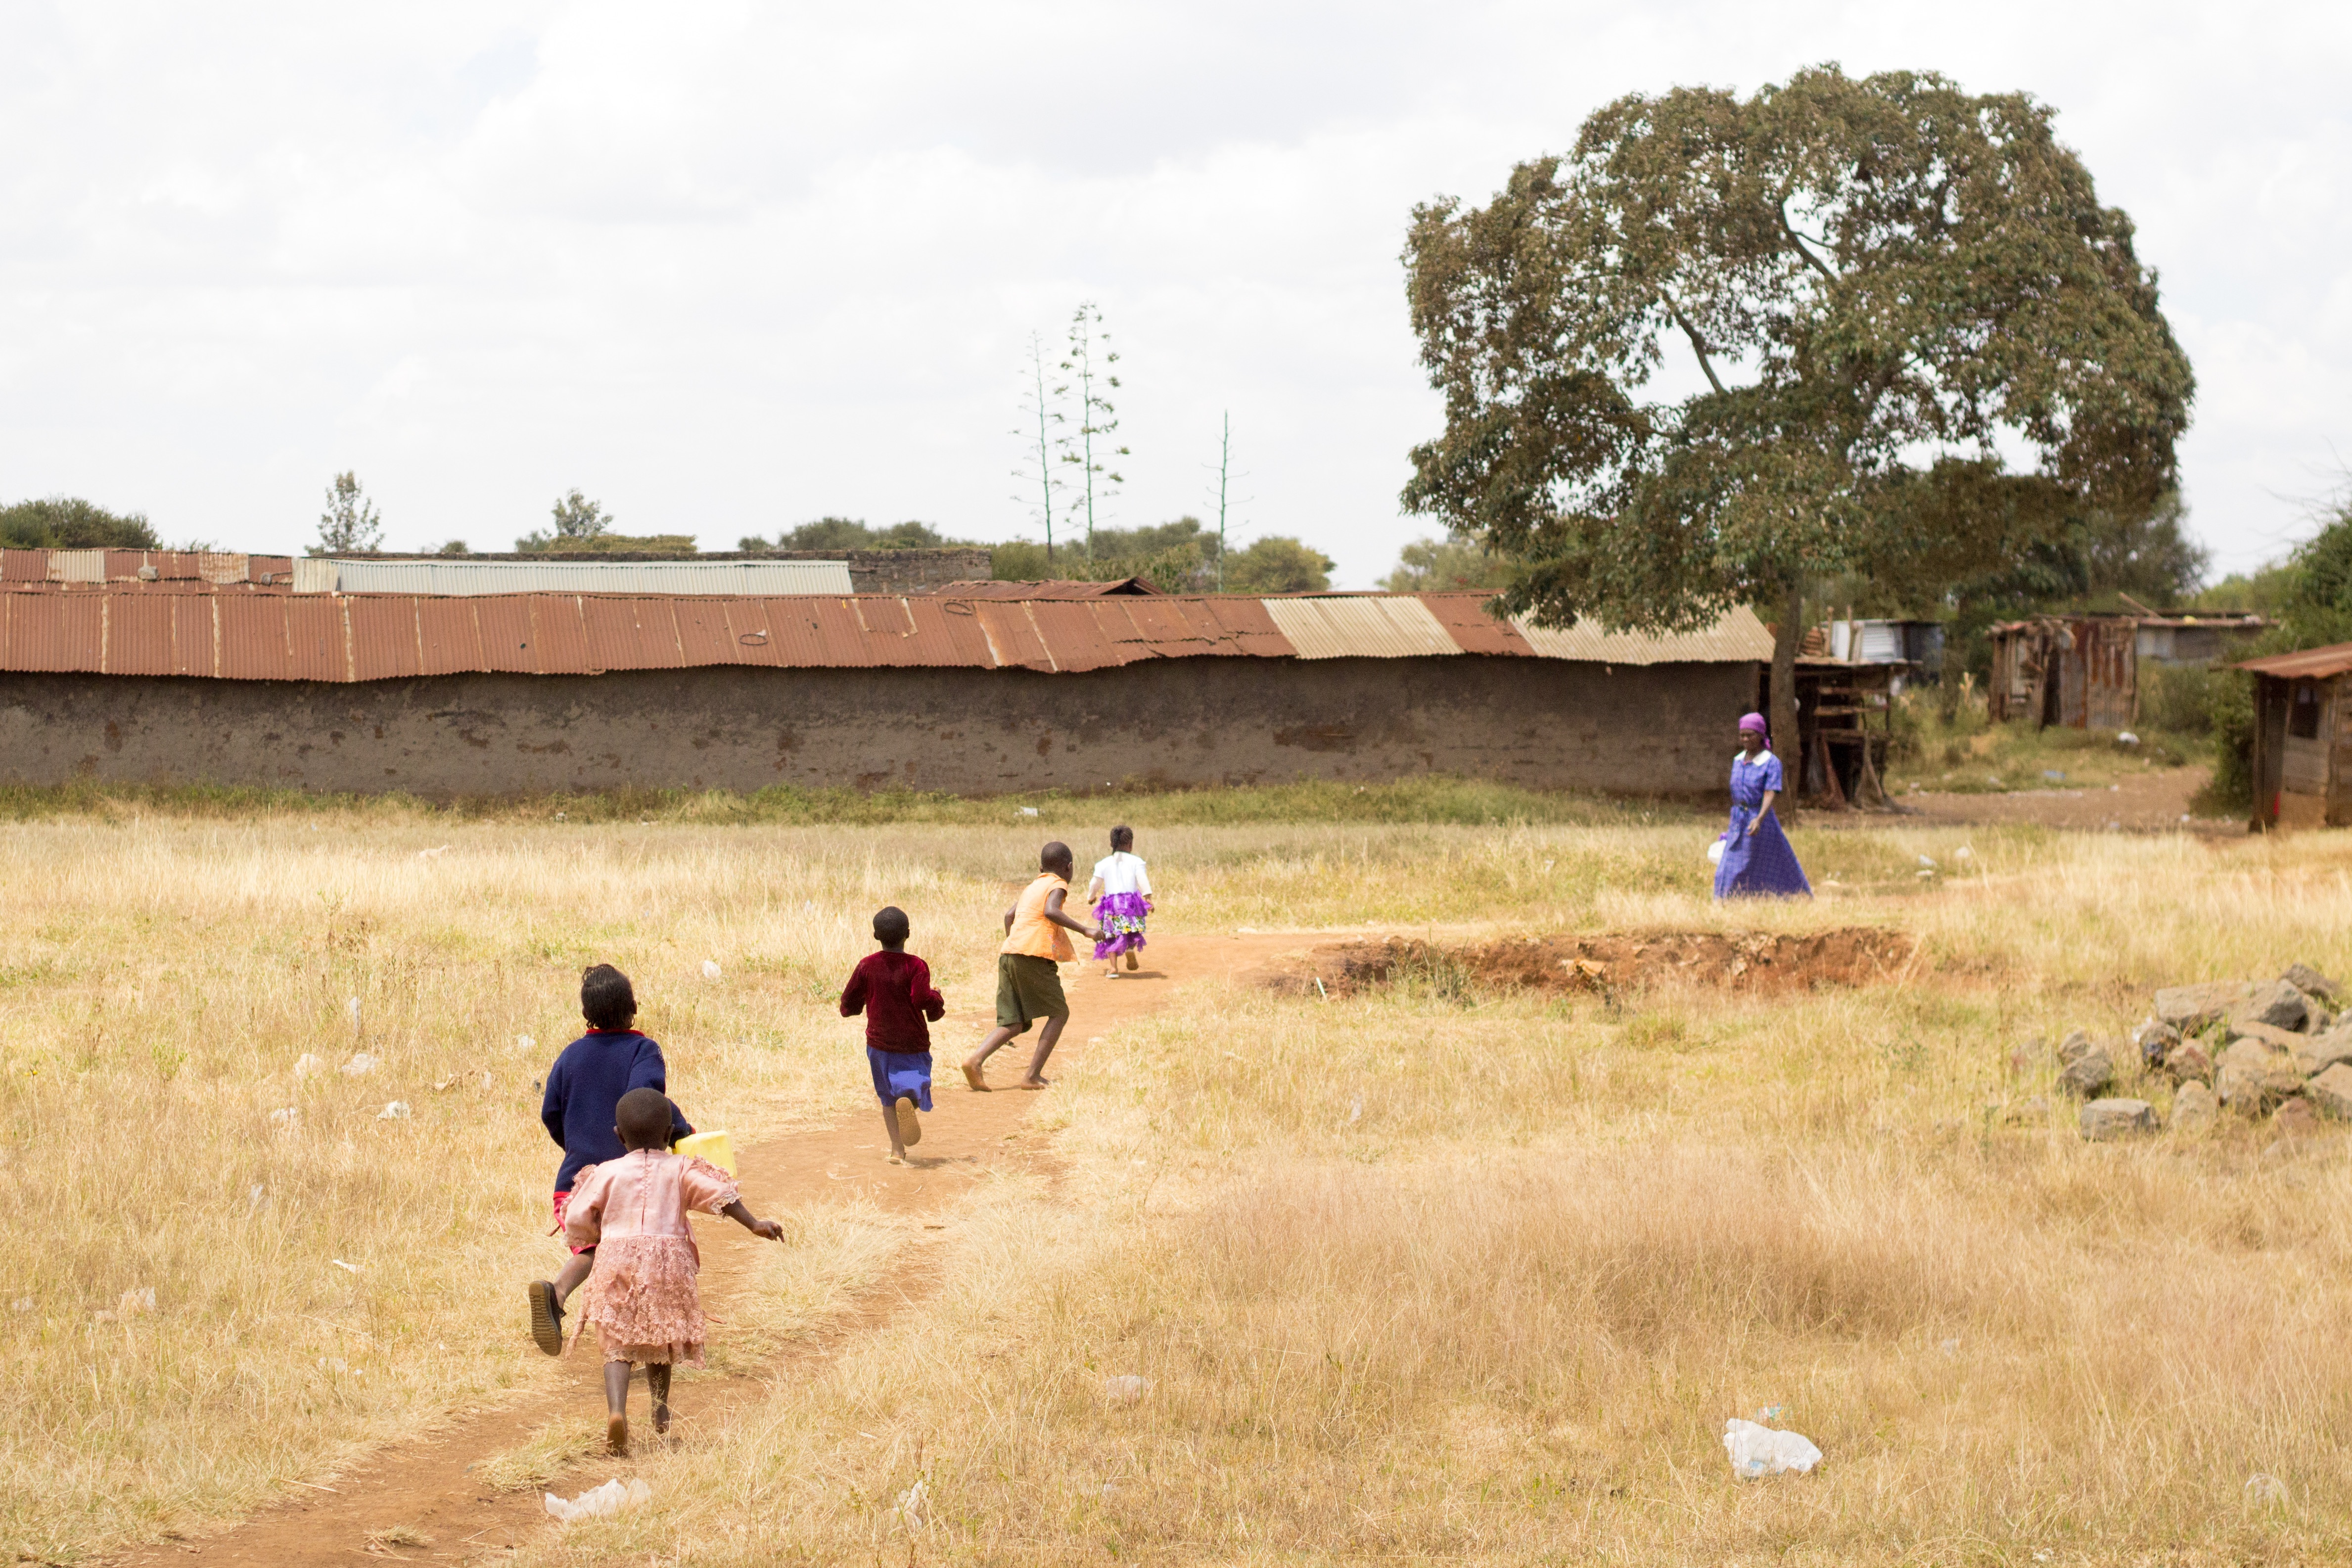
mud, rural area